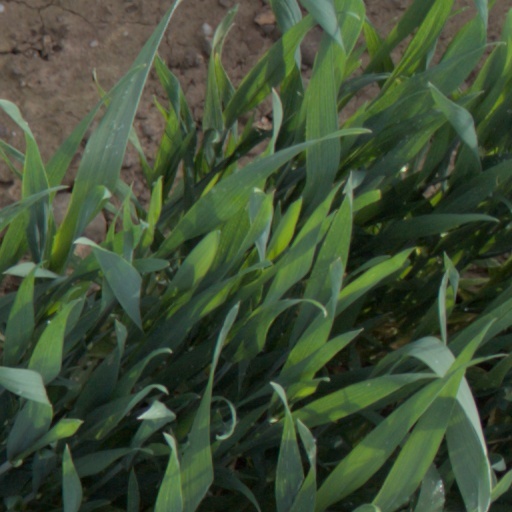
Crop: wheat